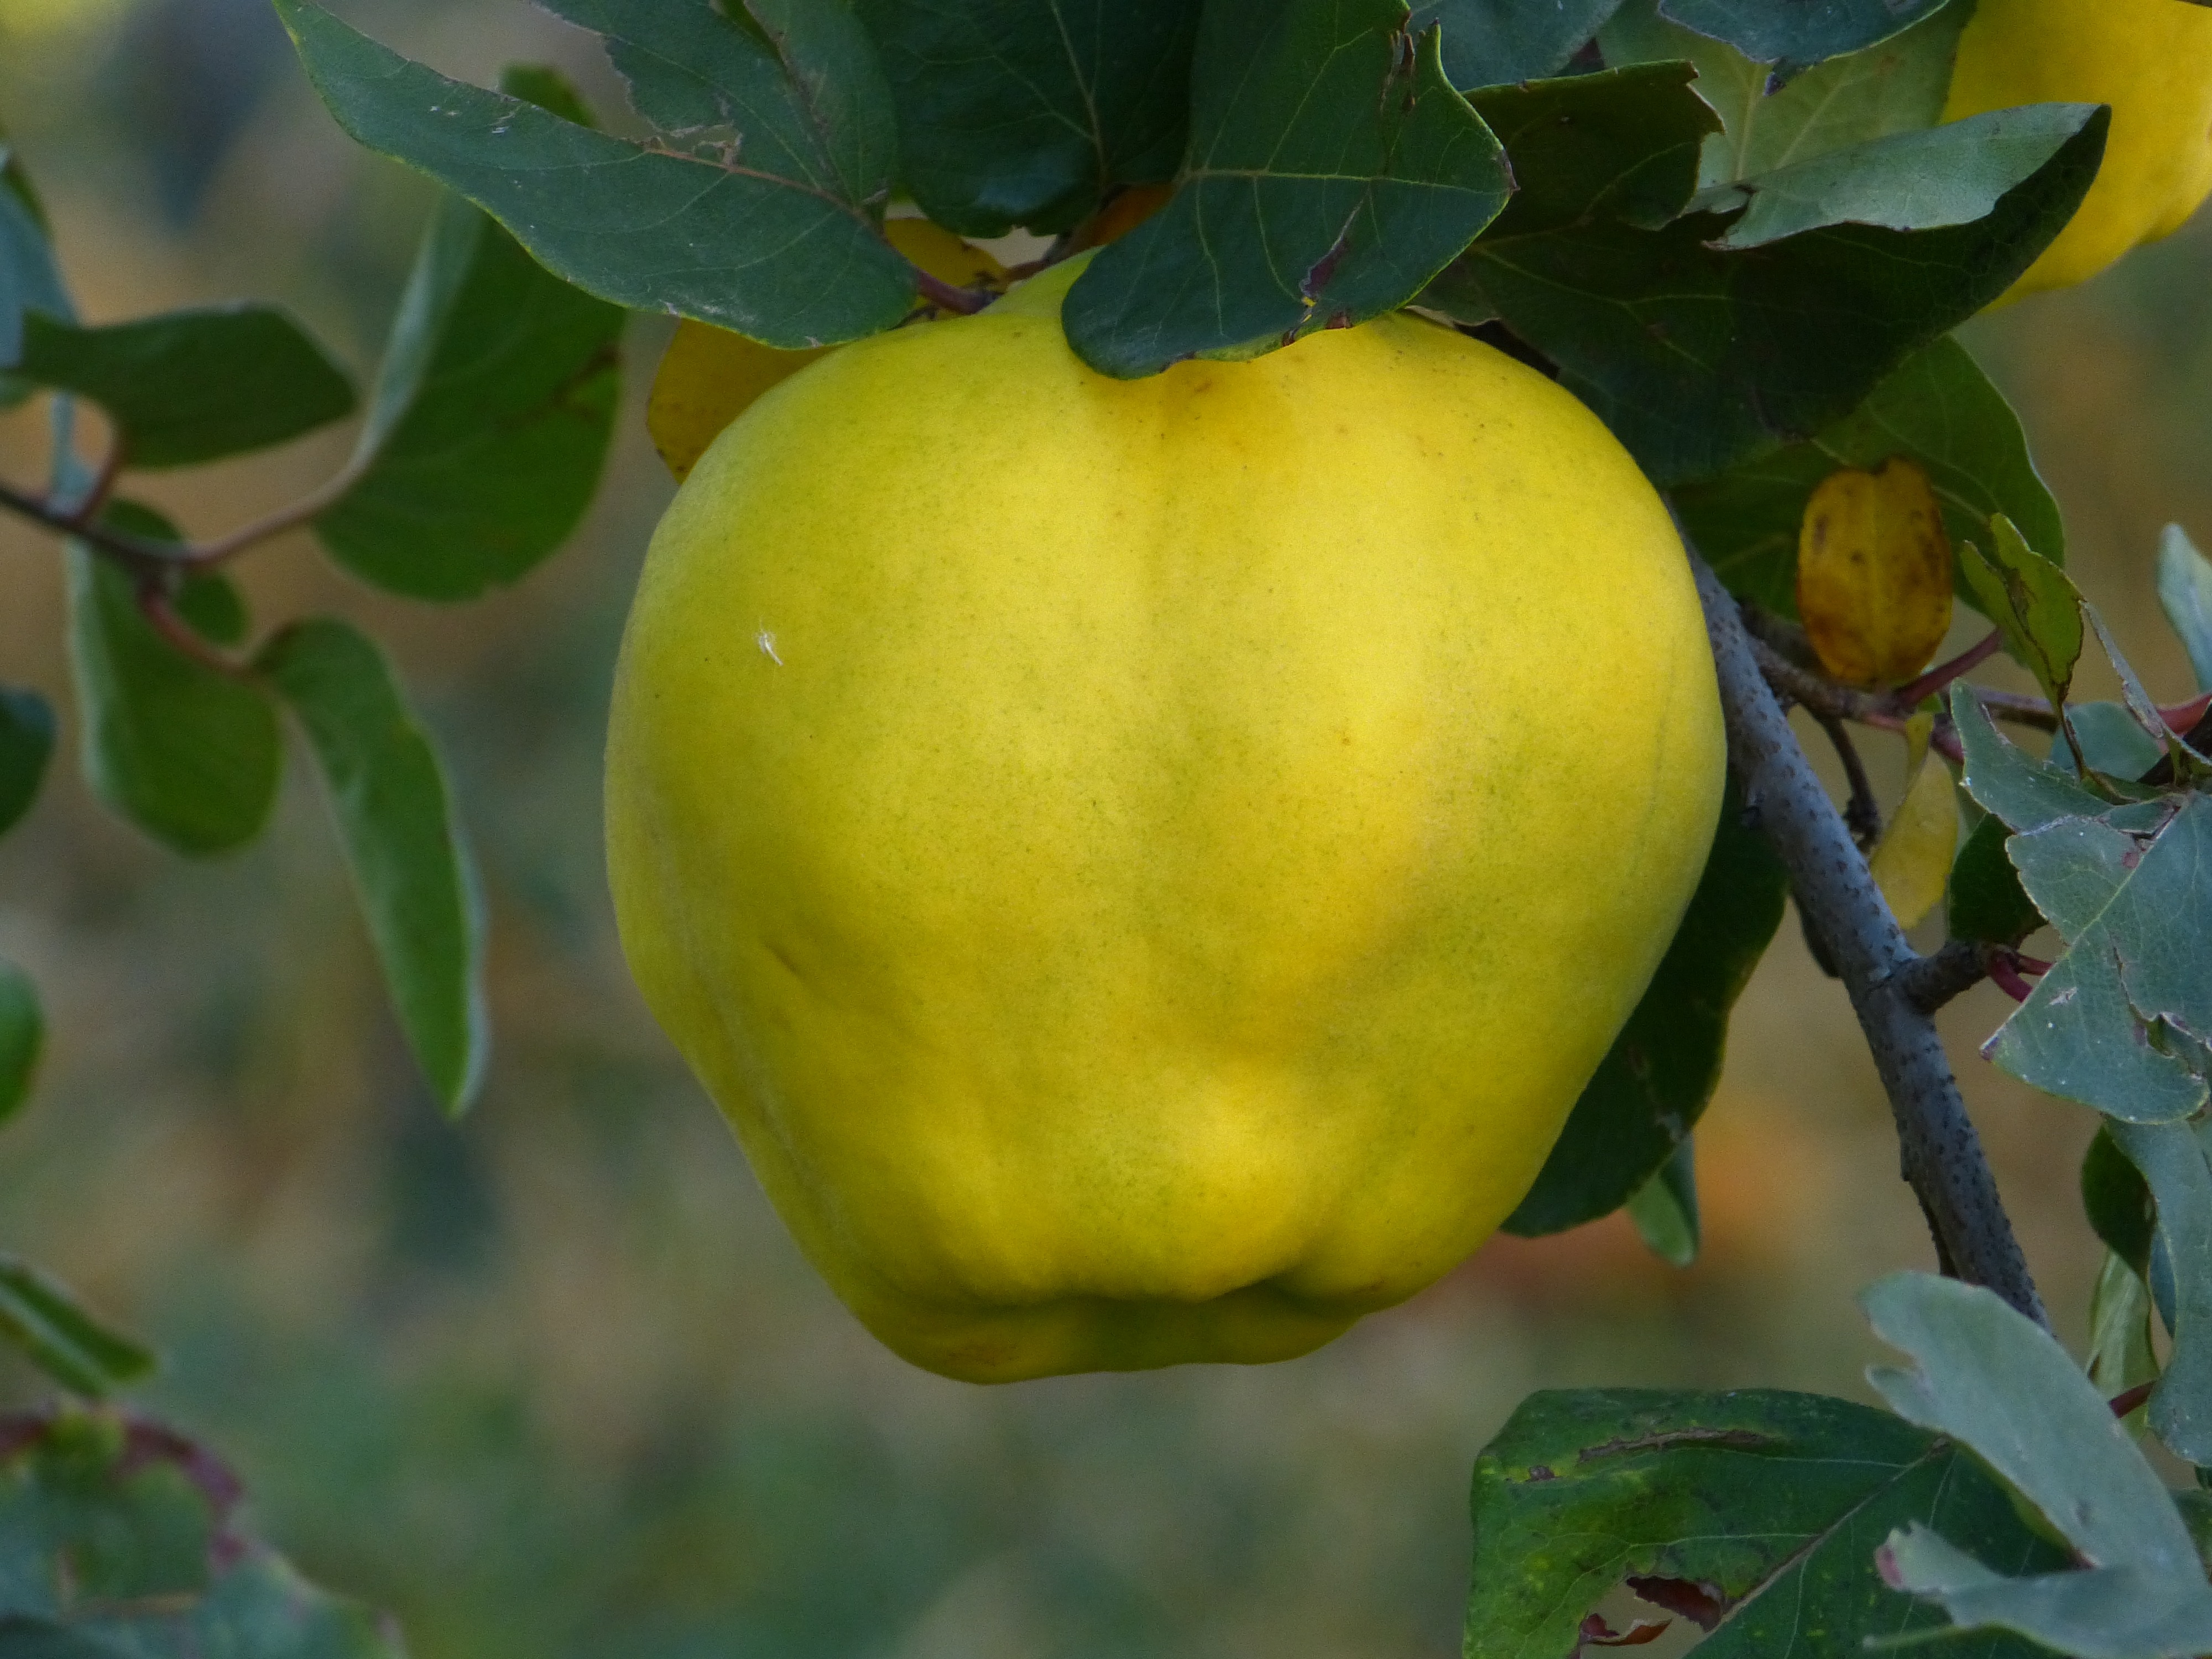
apple, tree, branch, plant, fruit, leaf, flower, food, green, fluffy, produce, yellow, flora, hairy, quince, kernobstgewaechs, pome fruit, rose greenhouse, flowering plant, land plant, cydonia oblonga